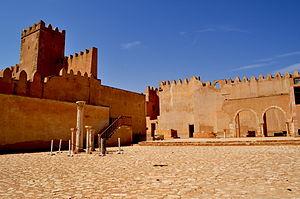
La kasbah de Sfax, également appelée mahress ou ribat, est une kasbah située dans l'angle sud-ouest de la médina de Sfax.
La médina de Sfax est une médina tunisienne qui constitue le cœur historique de la ville de Sfax.
Une kasbah ou tighremt est une citadelle d'architecture berbère originaire des pays d'Afrique du Nord, telles la casbah d'Alger, kasbah des Oudayas à Rabat, ou la kasbah de Tunis, qui étaient à l'origine des fortifications militaires.